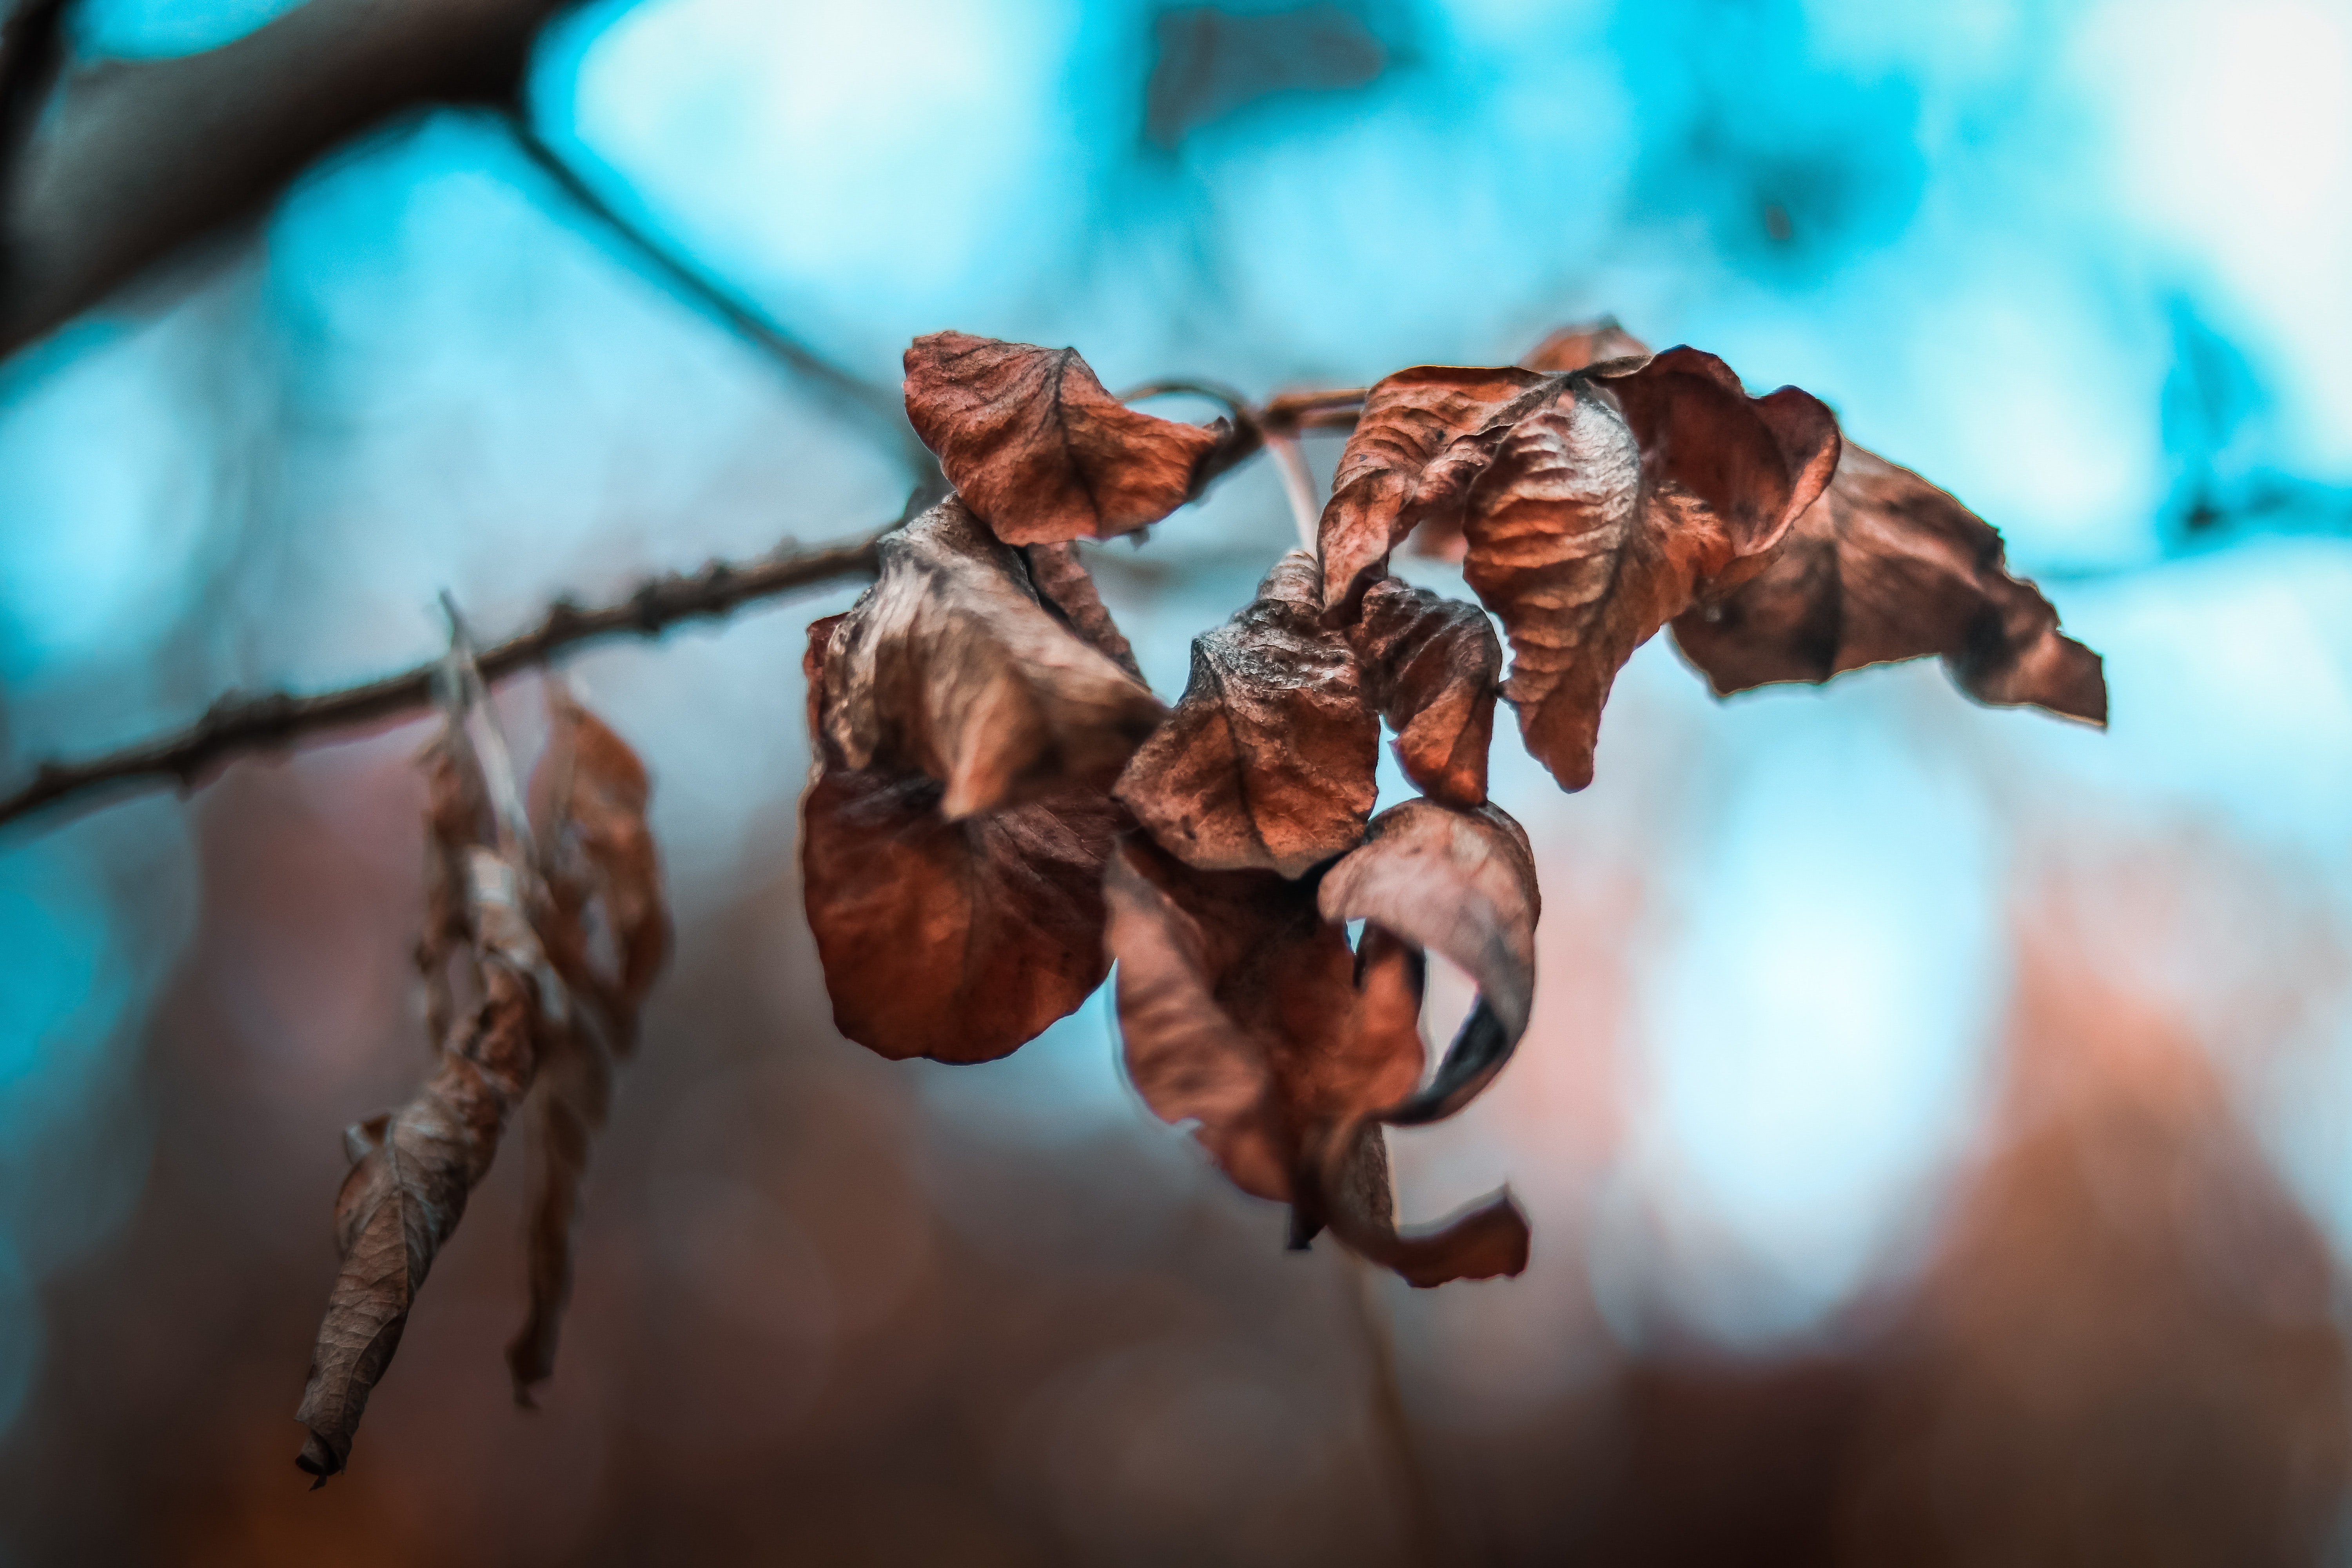
close up, leaf, tree, branch, spring, macro photography, plant, photography, flower